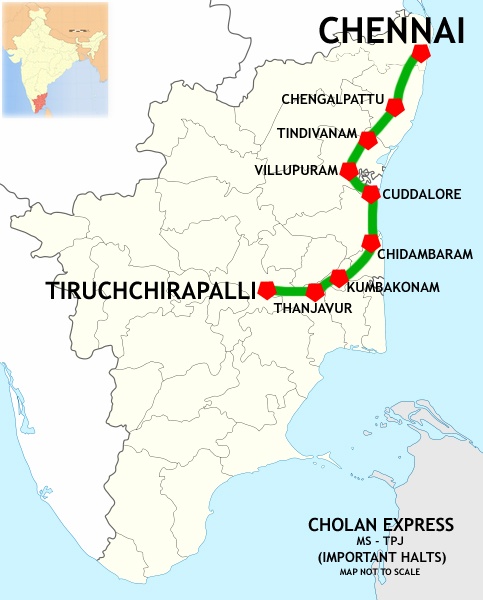
Cholan Express (MS - TPJ) Route map